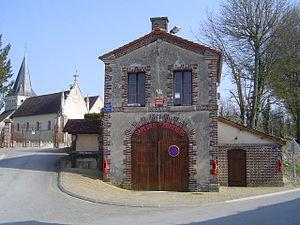
Isle-Aumont - Les pompiers
Isle-Aumont est une commune française, située dans le département de l'Aube en région Grand Est. La commune, distante d'une dizaine de kilomètres du chef-lieu de l'Aube, est localisée au sein de l'agglomération « Troyes Champagne Métropole ».